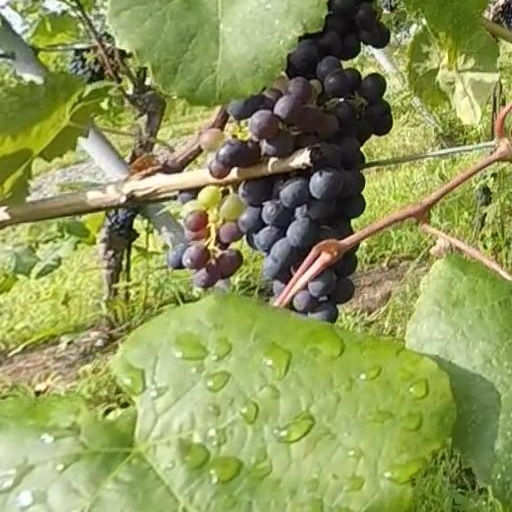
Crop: grape